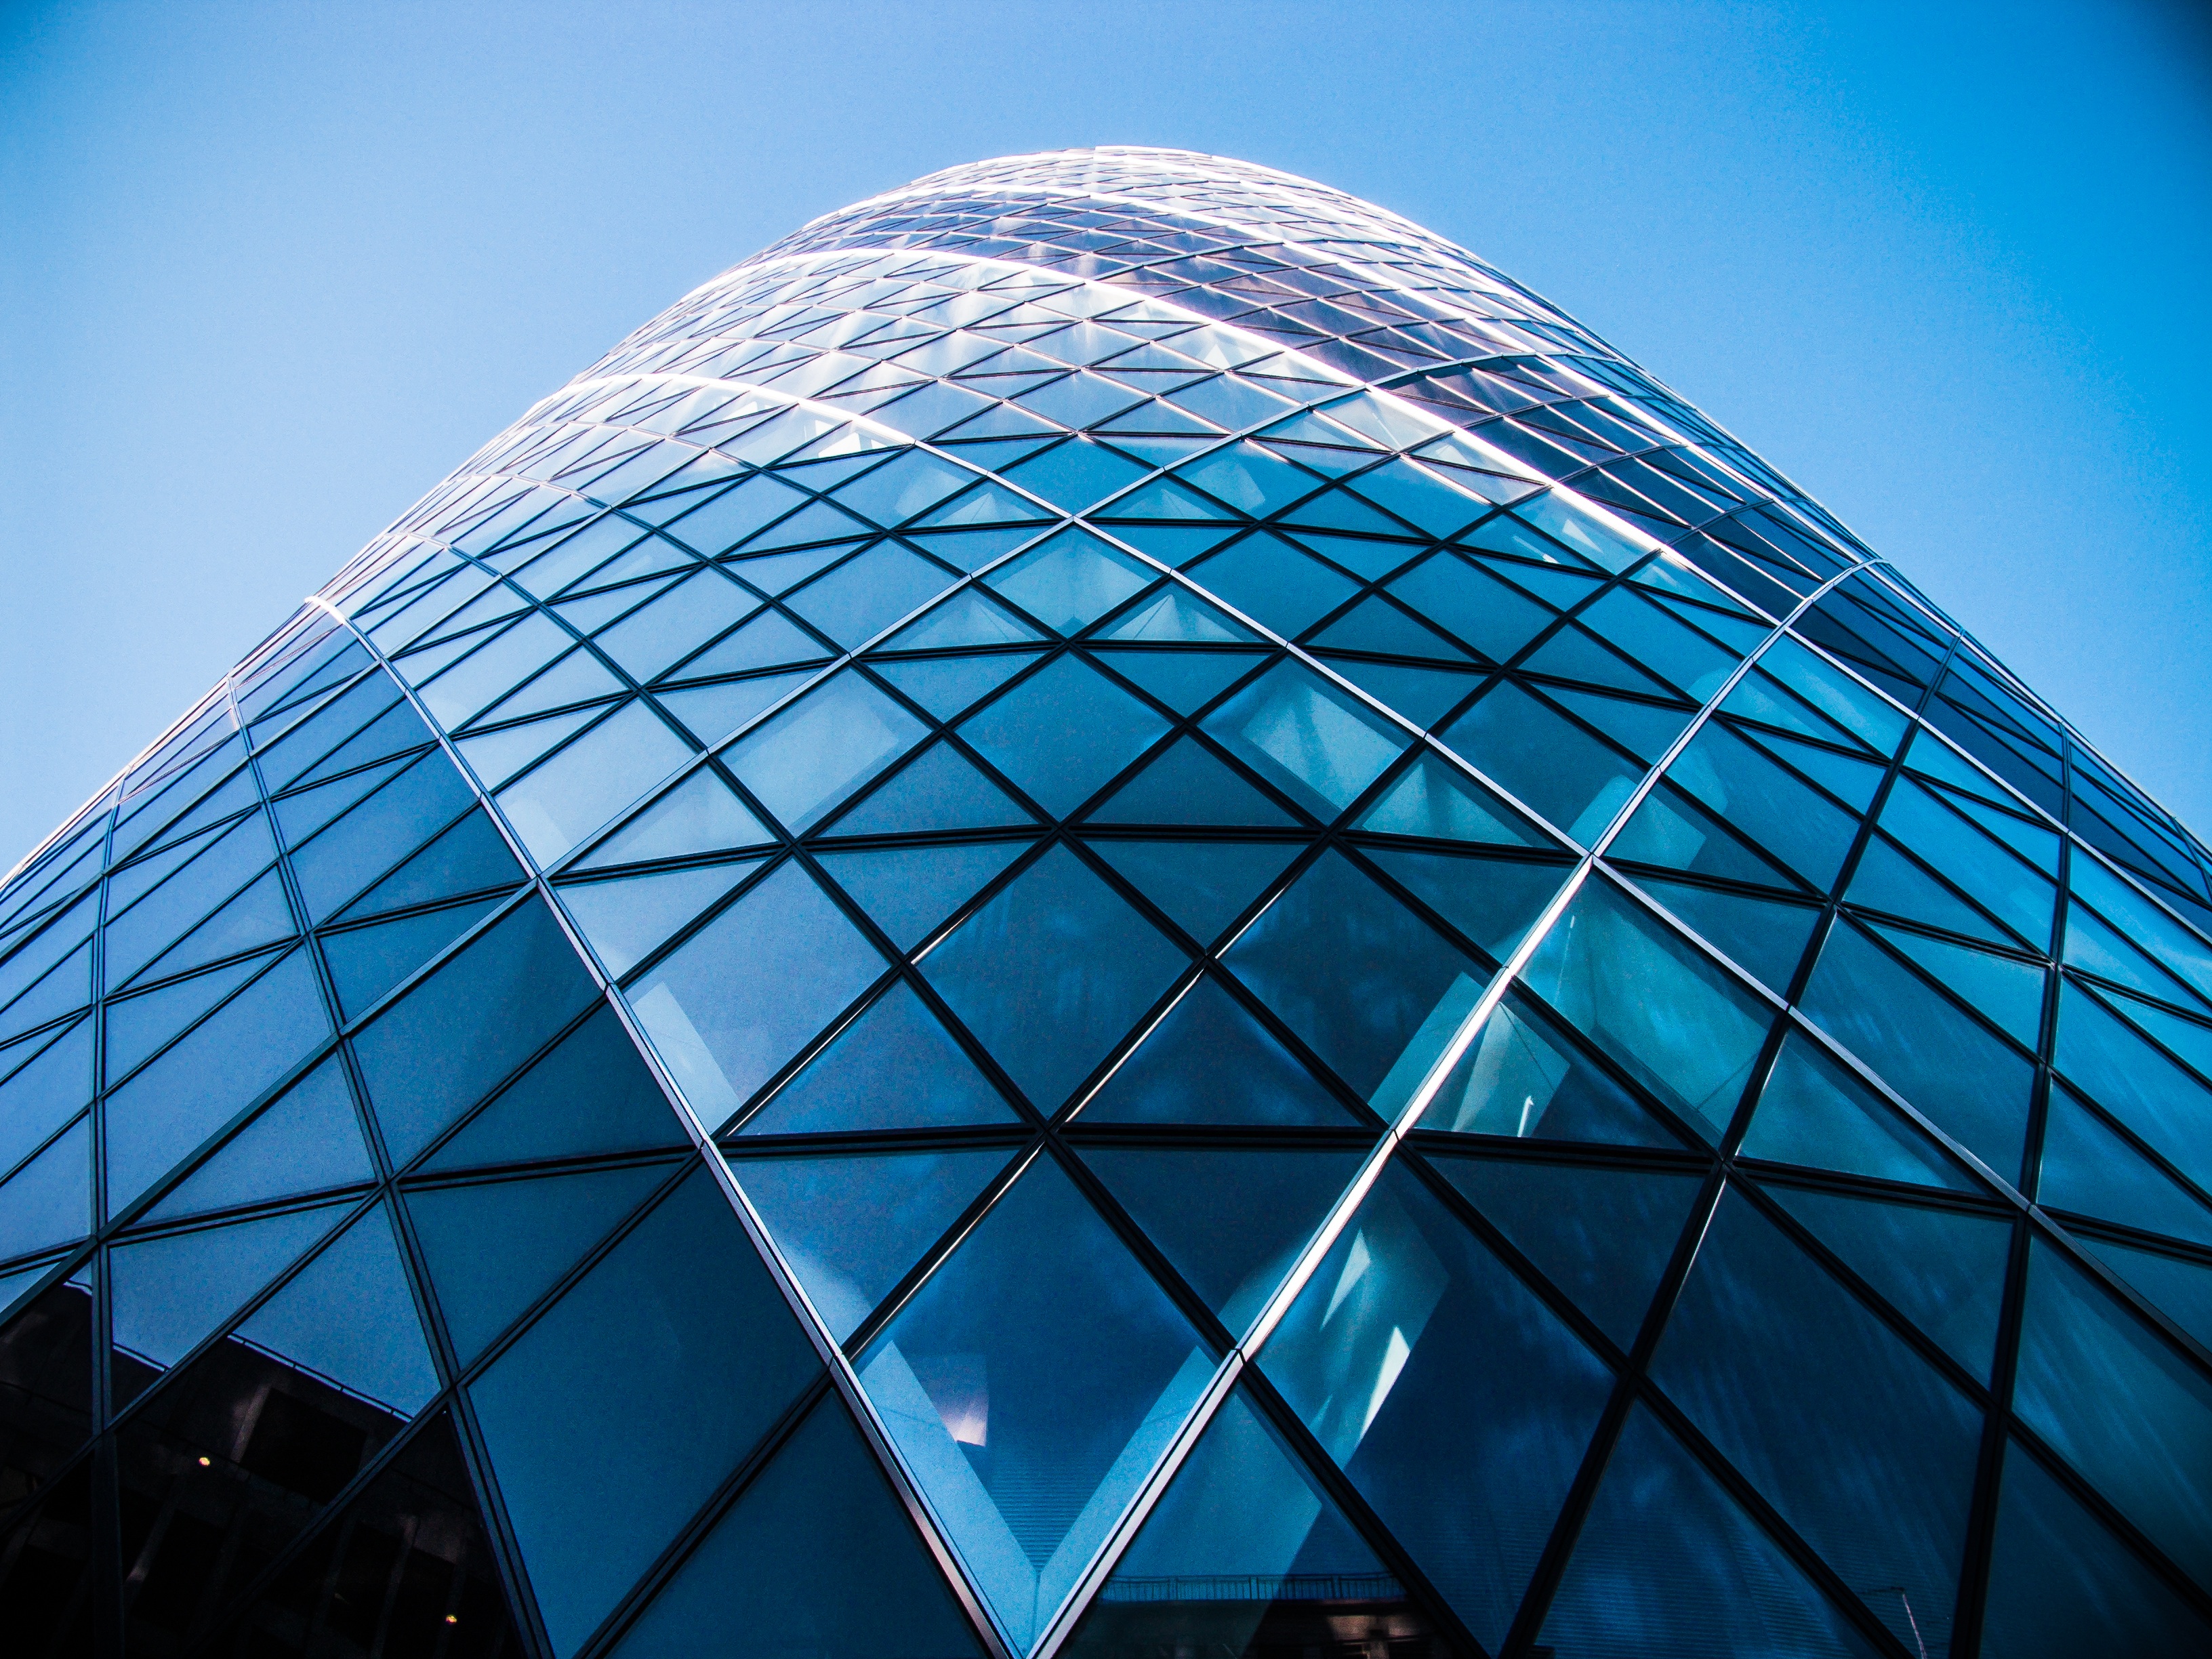
architecture, structure, sky, building, skyscraper, cityscape, line, reflection, landmark, facade, blue, stadium, symmetry, dome, shape, headquarters, metropolis, daylighting, atmosphere of earth, metropolitan area